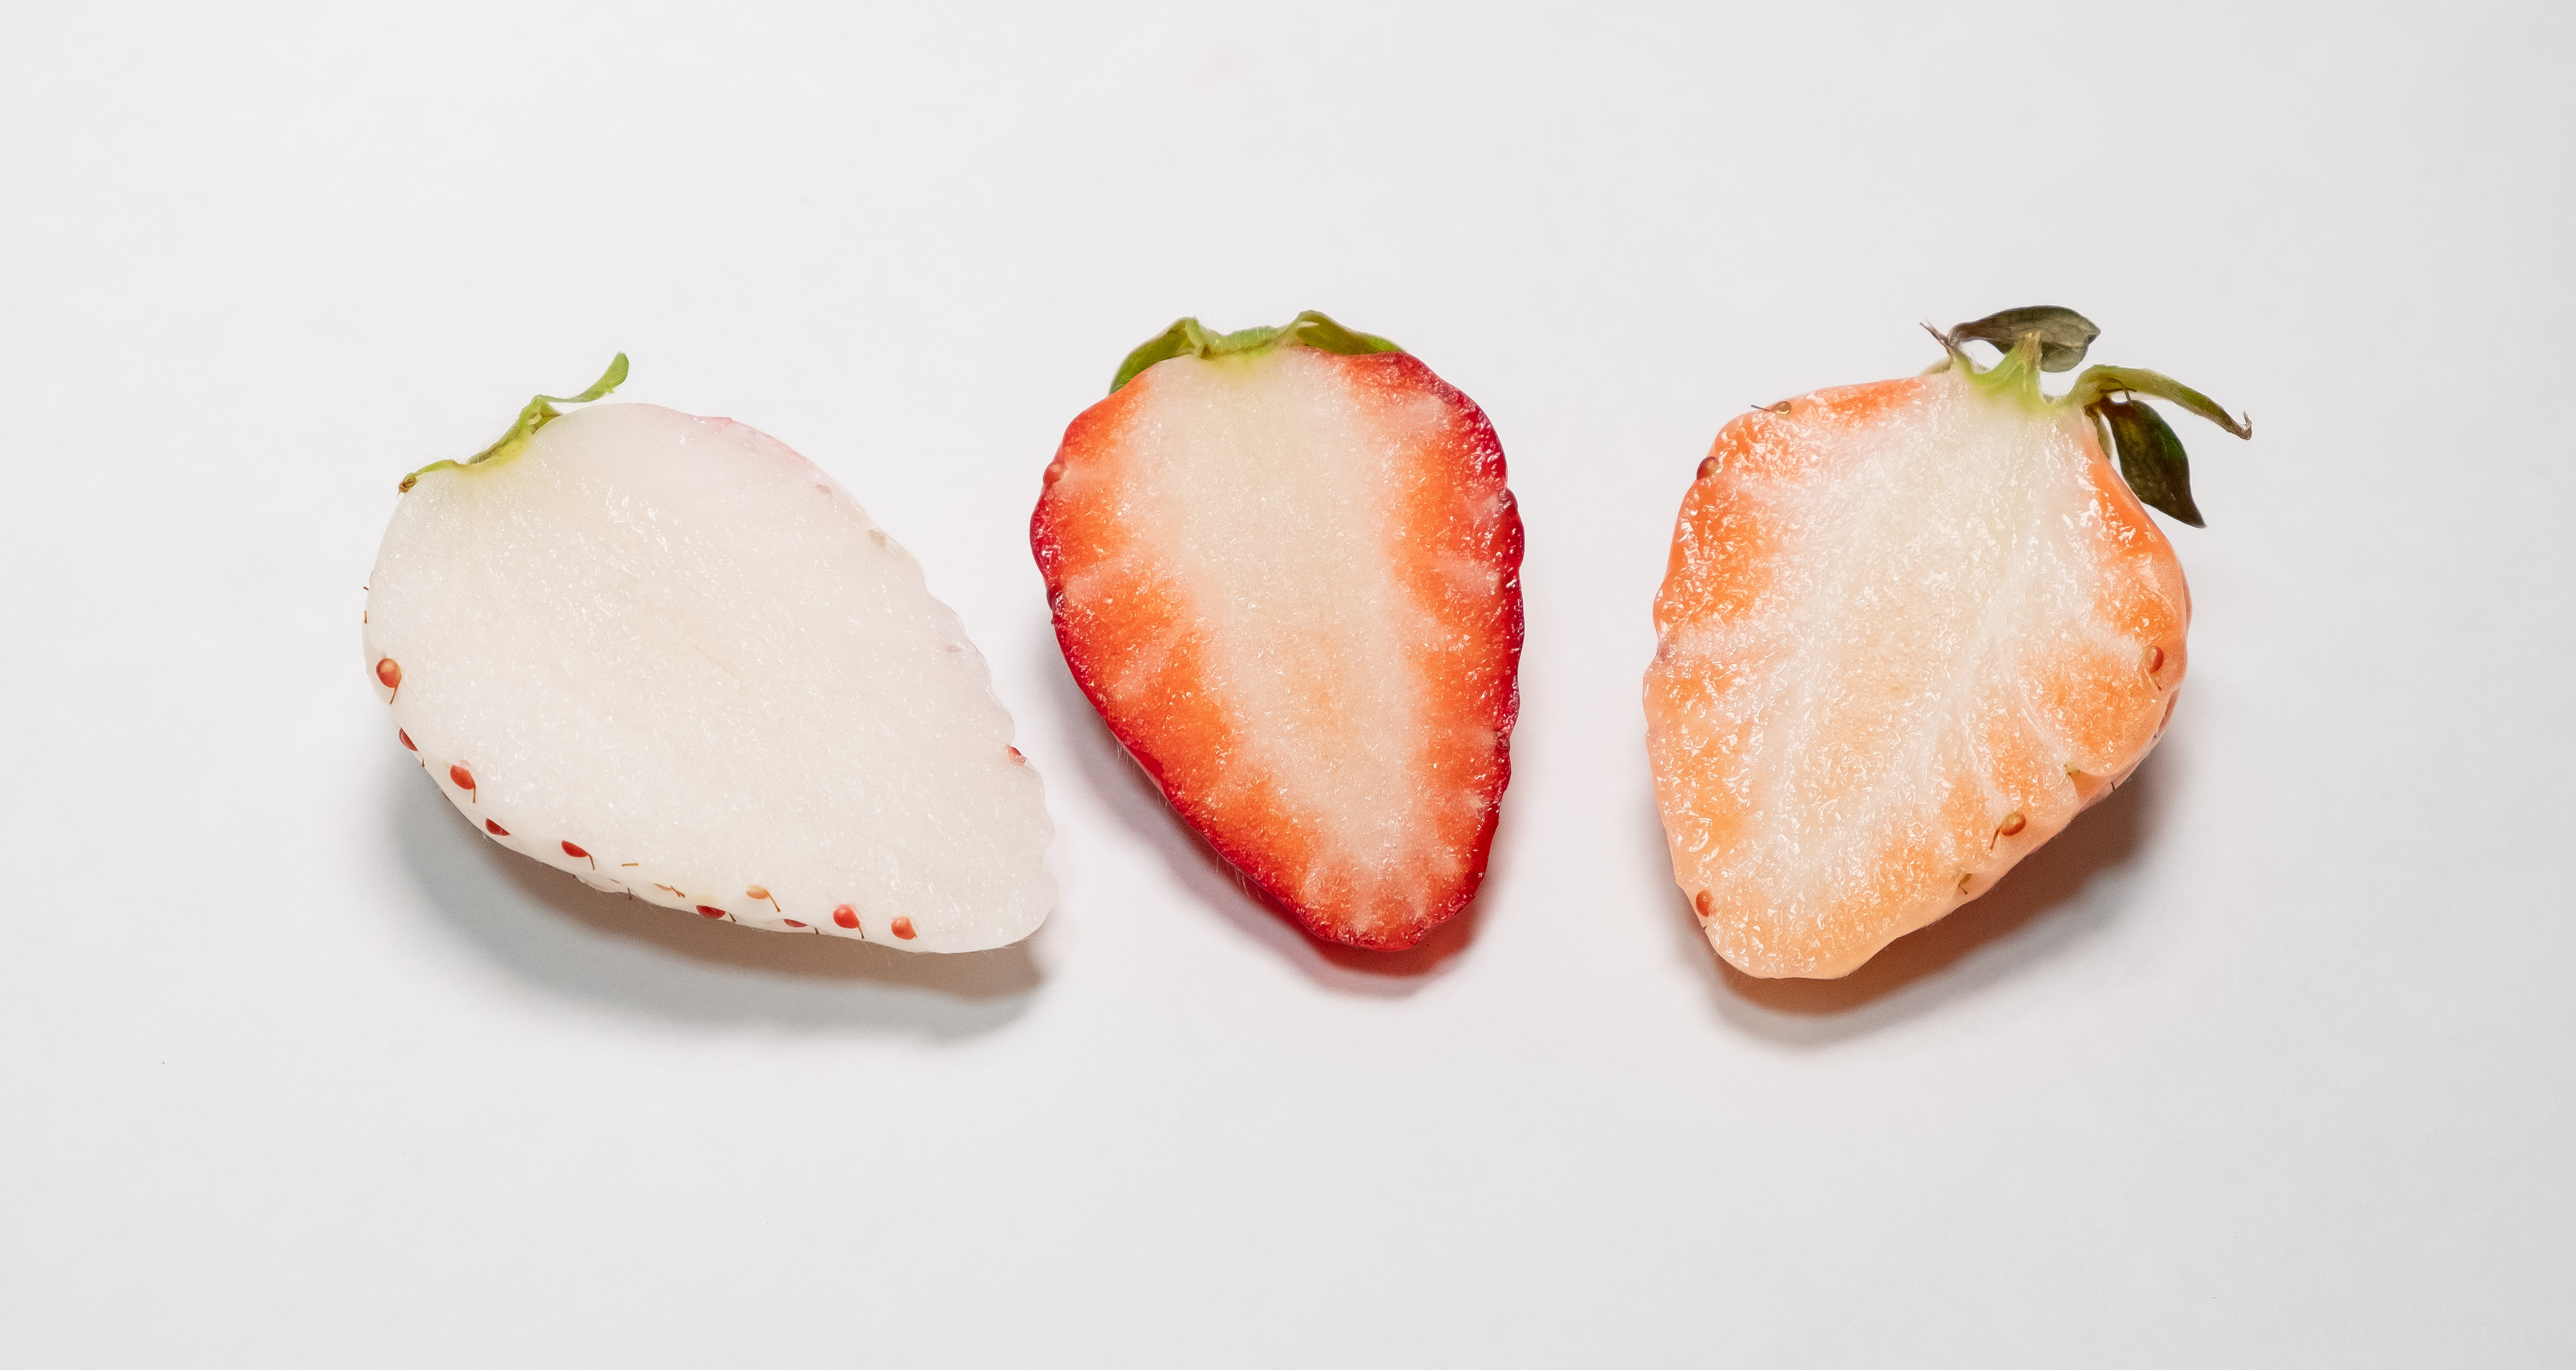
food, plant, fruit, cuisine, produce